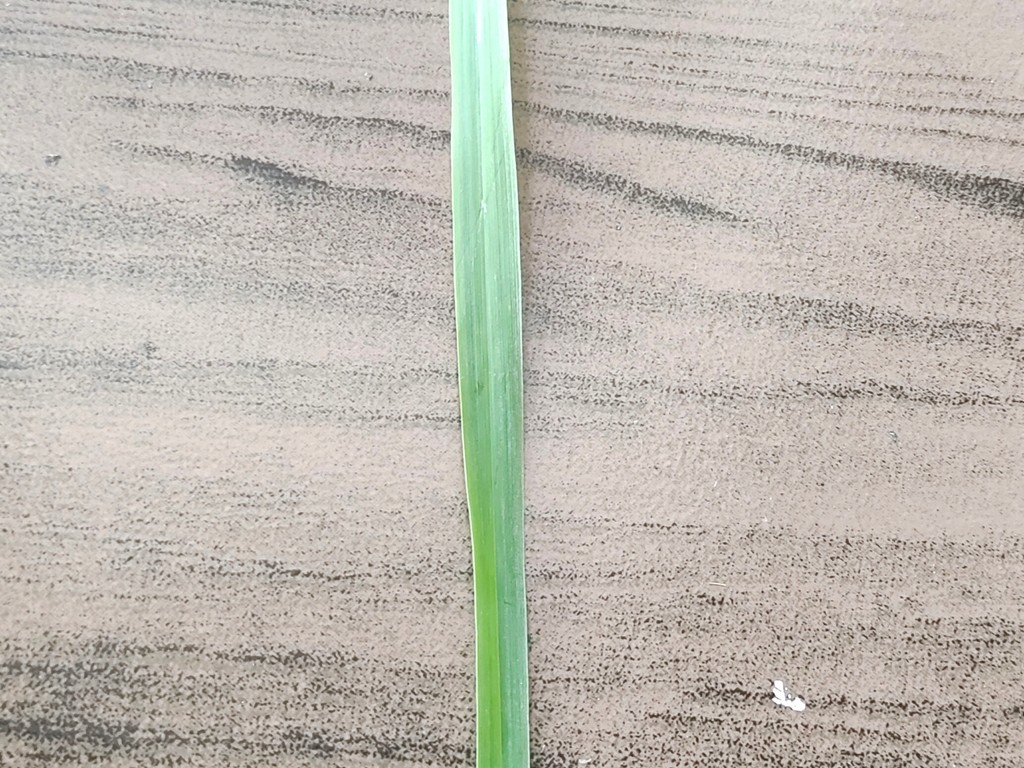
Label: Healthy